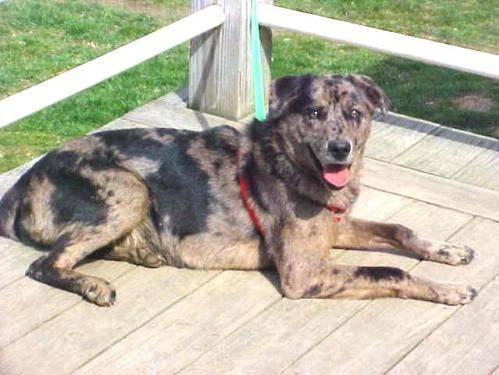
dog